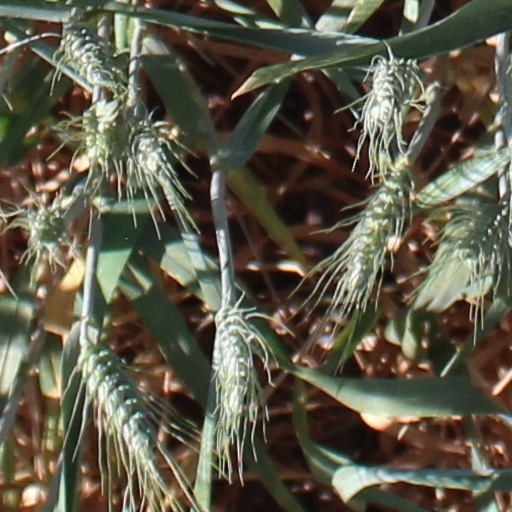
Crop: wheat